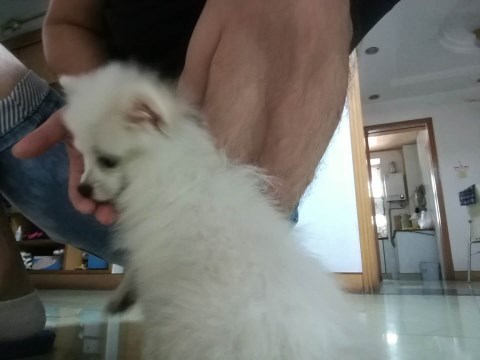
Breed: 1936-n000005-Pomeranian